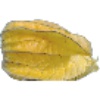
Label: physalis_with_husk